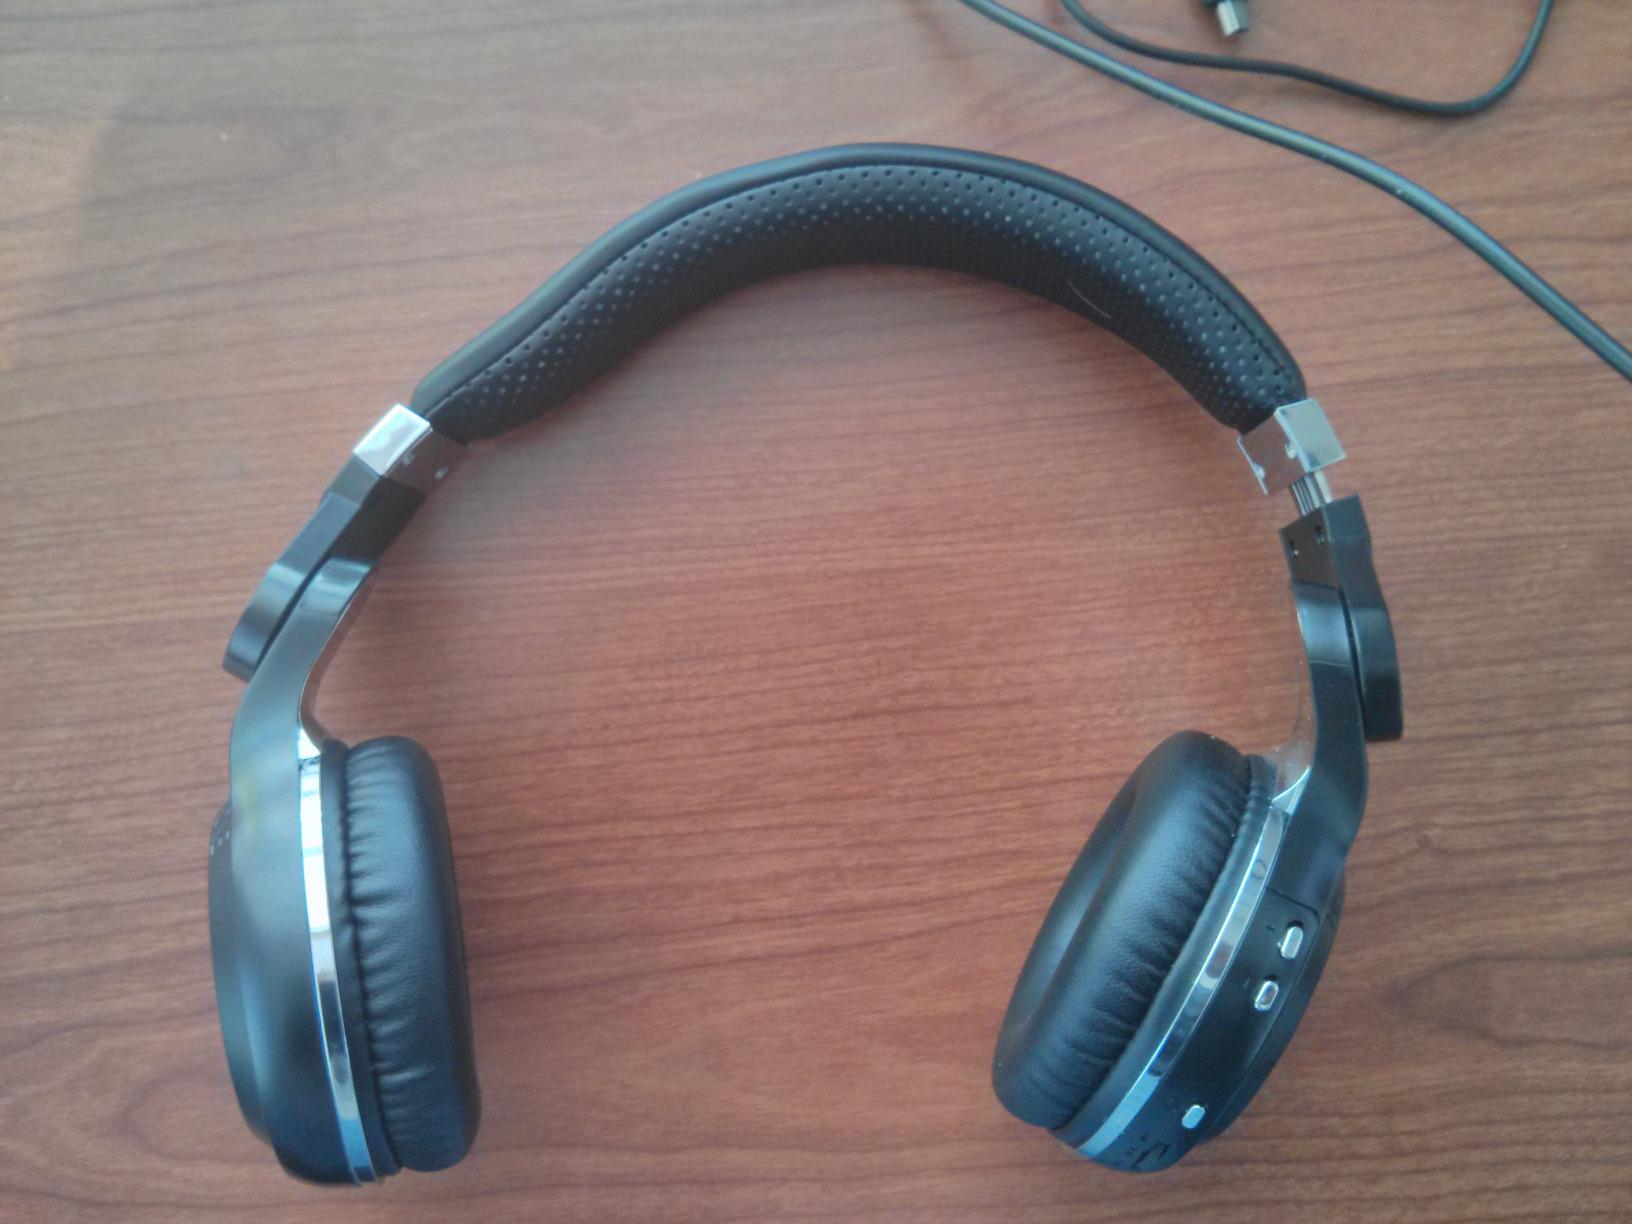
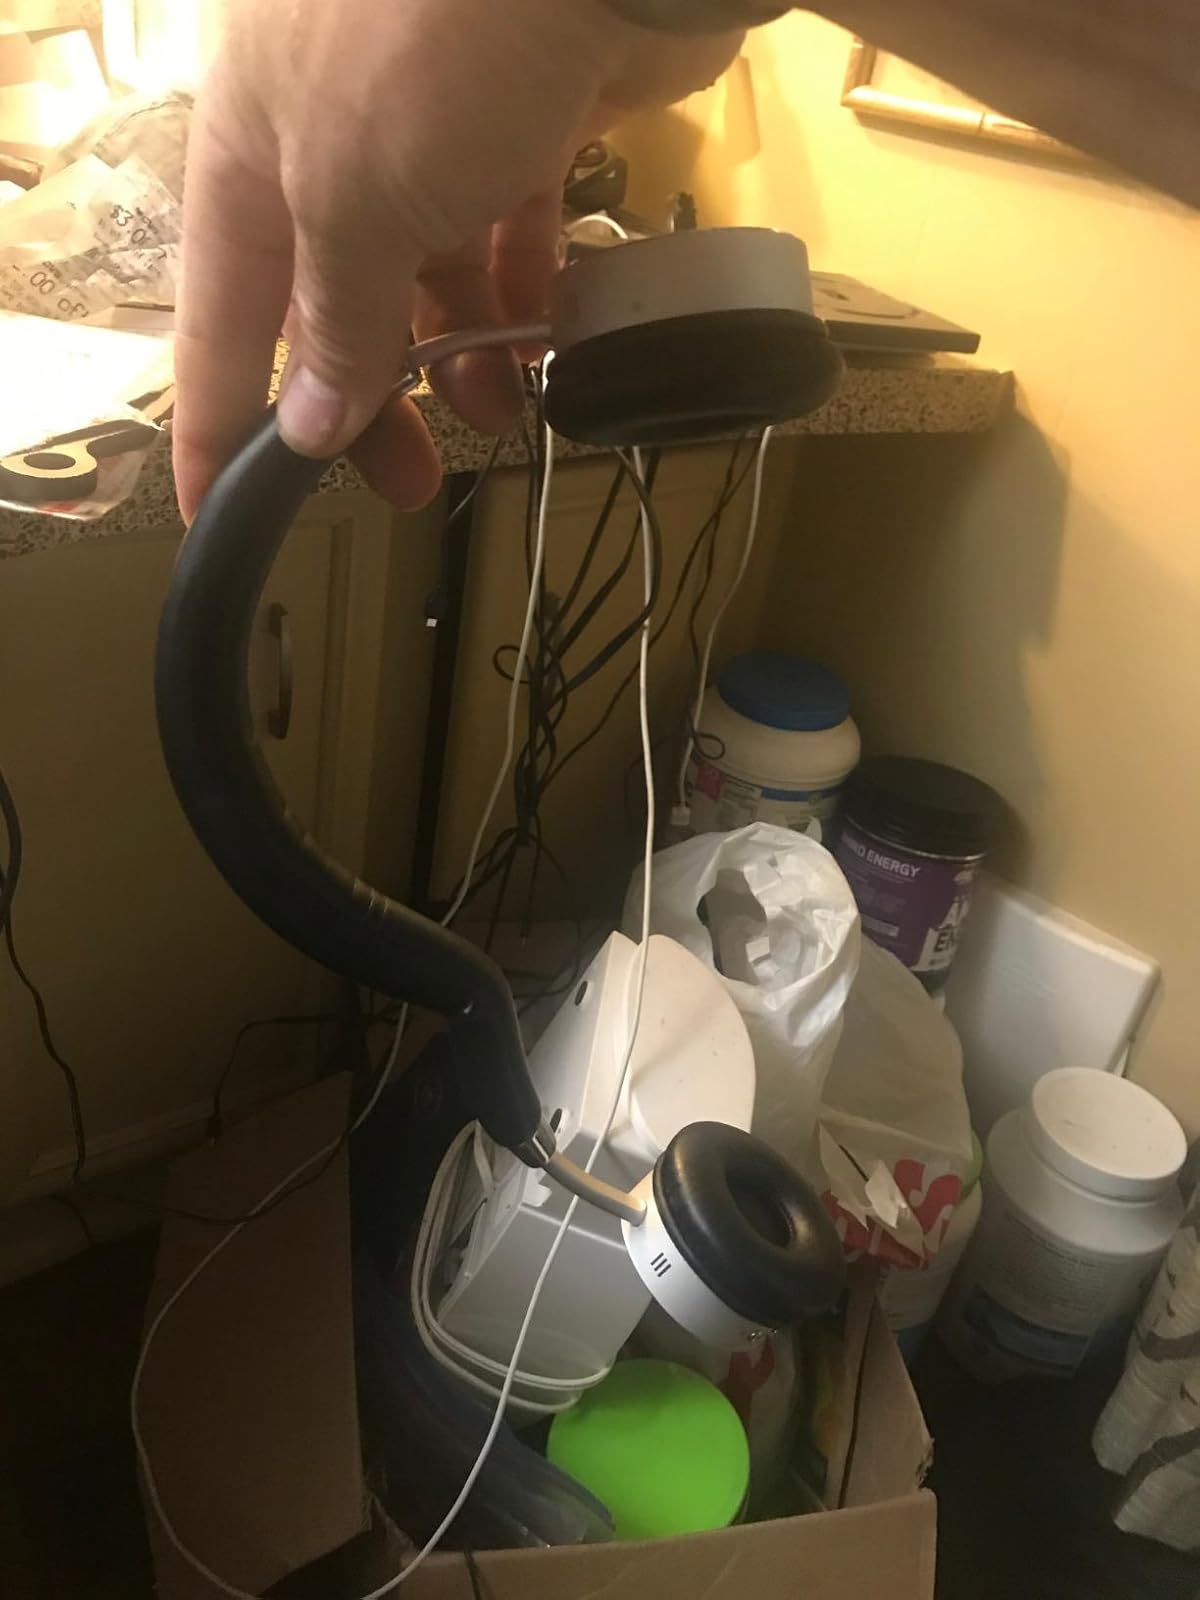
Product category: headphones
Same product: no